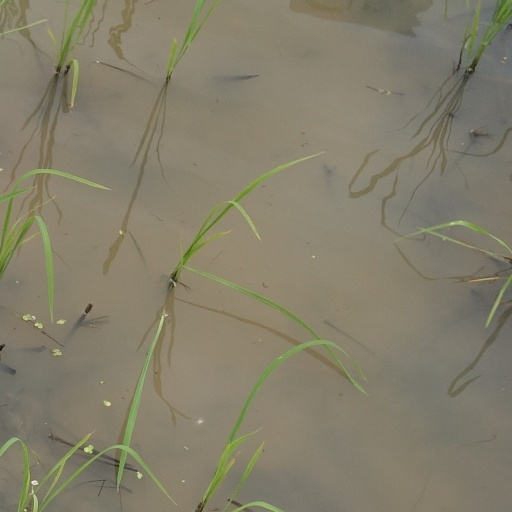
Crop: rice